Spanish Revolution of 1854

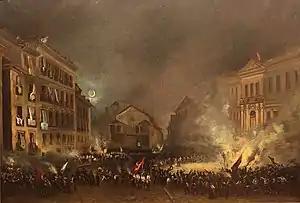
Episode of the 1854 Revolution in the Puerta del Sol, by Eugenio Lucas Velázquez.

The Spanish Revolution of 1854, also known by the name Vicalvarada, started with a confrontation between rebel troops under General Leopoldo O'Donnell, 1st Duke of Tetuan and government troops near the village of Vicálvaro.